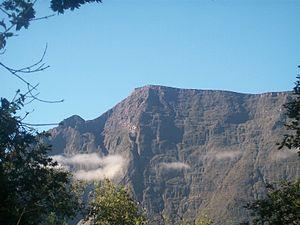
vue sur le grand bénare depuis mafate
Le Grand Bénare est un sommet montagneux de l'île de La Réunion, département d'outre-mer français dans le sud-ouest de l'océan Indien. Considéré comme le troisième plus haut sommet de l'île après le Piton des Neiges et le Gros Morne, il atteint 2 898 mètres d'altitude, ce qui fait de lui le point culminant de la commune de Trois-Bassins. Son nom lui viendrait du malgache « Benara » signifiant « où il fait très froid » en français.